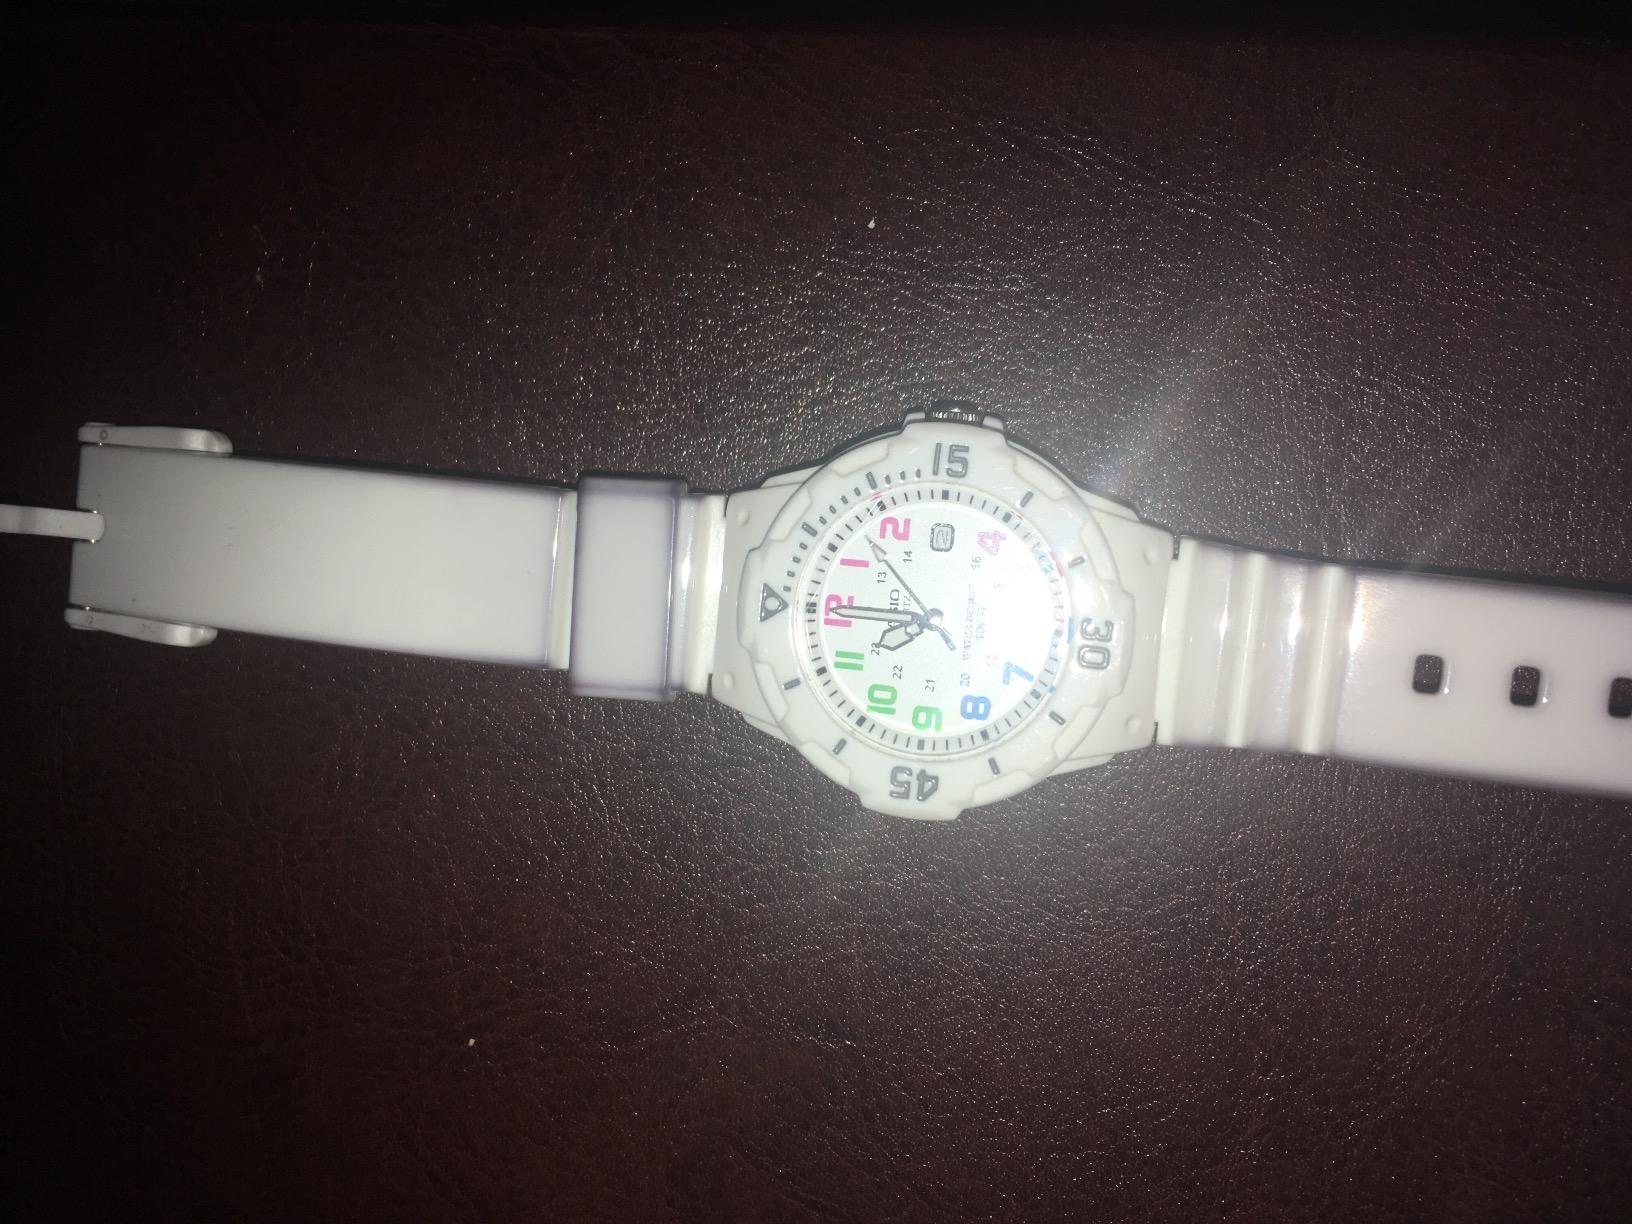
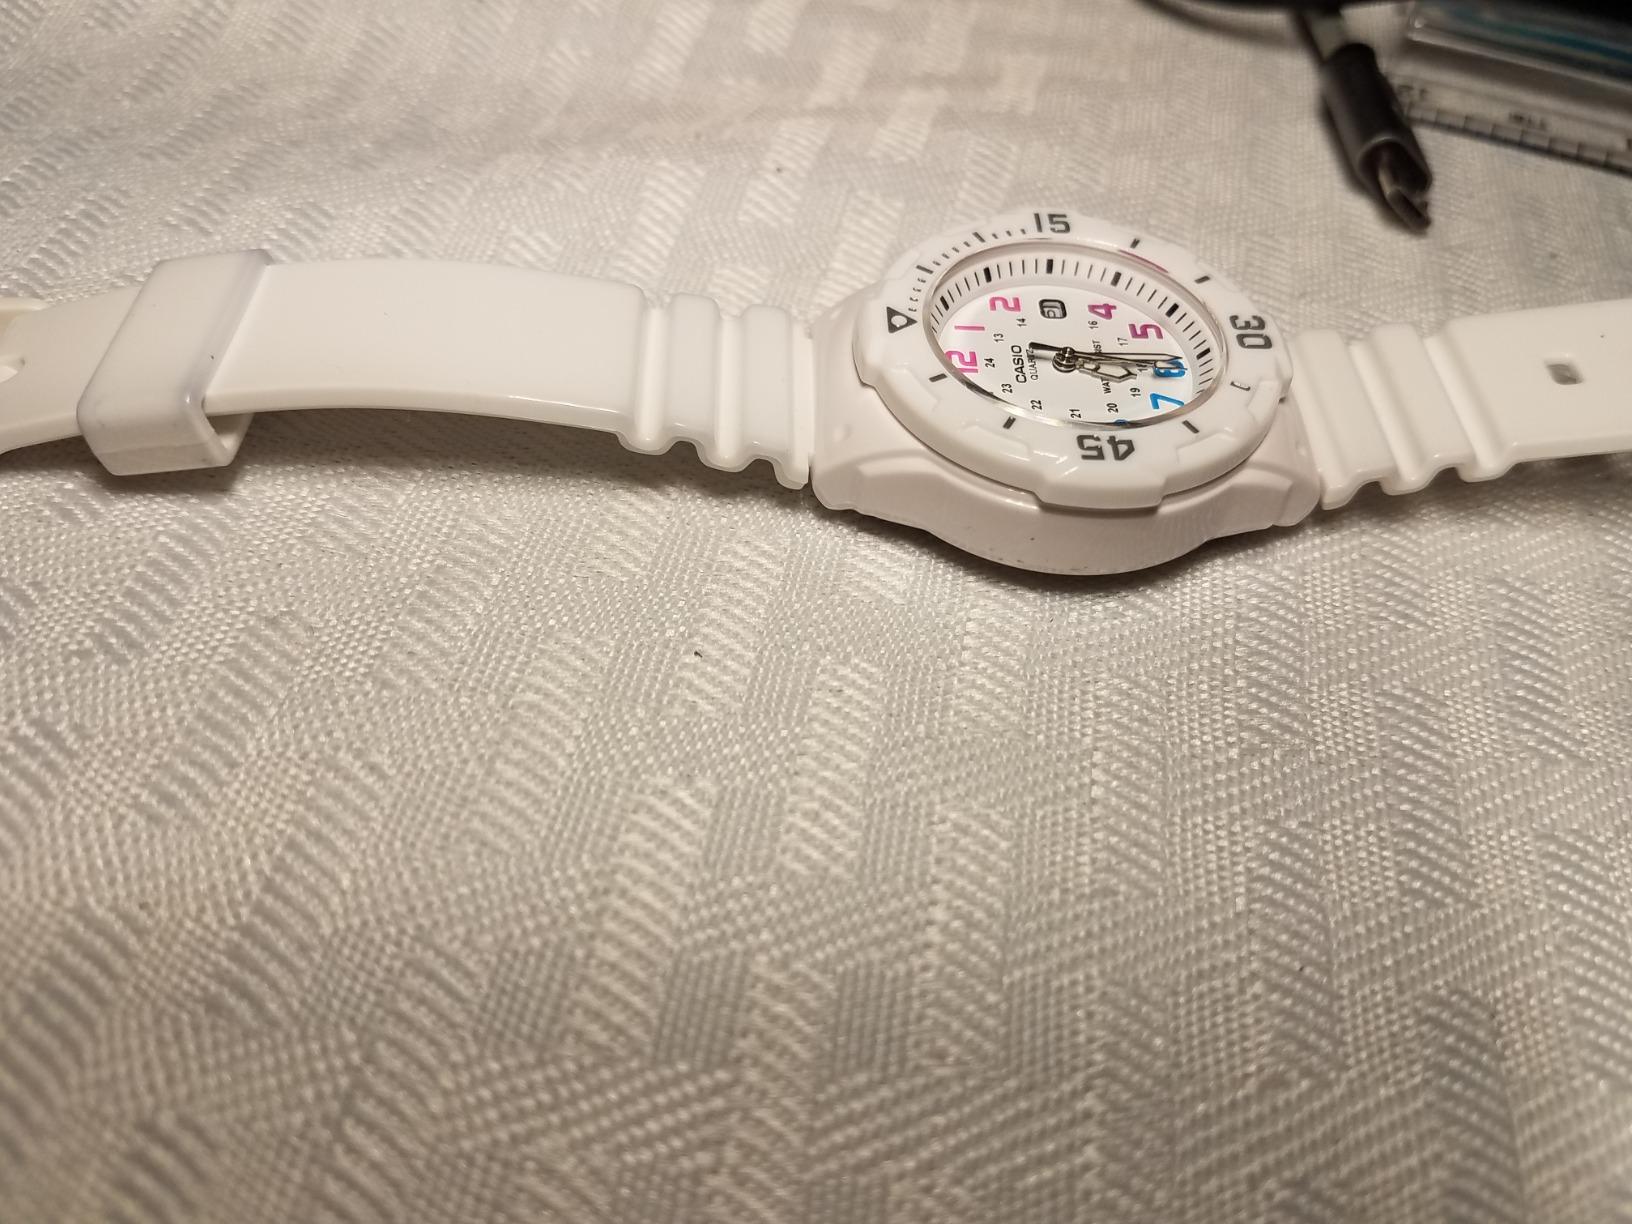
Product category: accessories_watch
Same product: yes